I Am Not Madame Bovary

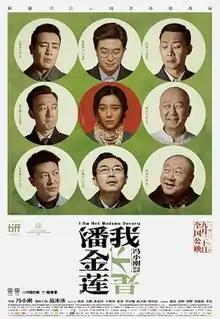
Theatrical release poster

I Am Not Pan Jinlian, known in English as I Am Not Madame Bovary, is a 2016 Chinese comedy film directed by Feng Xiaogang and written by Liu Zhenyun, based on Liu's 2012 novel "I Did Not Kill My Husband". Starring Fan Bingbing in the lead role, it was selected to be screened in the Special Presentations section at the 2016 Toronto International Film Festival. and won the award for Best Achievement in Directing (Feng Xiaogang) at the Asia Pacific Screen Awards. It was released in China on 18 November 2016.